Face masks during the COVID-19 pandemic in the United States

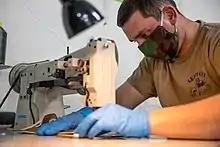
A member of the Rhode Island National Guard sewing handmade face masks.

Prior to the COVID-19 pandemic, the public wearing of face masks to protect others from the spread of infectious disease was not a widely accepted phenomenon in the United States, and had historically been more prevalent in East Asian countries.